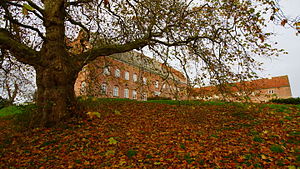
Rugård (Rosmus Sogn)
Rugård Slot ligger på en bakke - her set fra sydøst.
Rugård Slot 10.11.14, fra sydøst, 2
Rugård er en hovedgård i Rosmus Sogn i det tidligere Djurs Sønder Herred, Randers Amt, nu Syddjurs Kommune Region Midtjylland. Navnet nævnes første gang i 1183. Den har oprindeligt ligget i landsbyen Rosmus, og hørte indtil reformationen under Øm Kloster. Den nuværende hovedbygning ved Nørresø er opført omkring 1580-1590 af Hans Arenfeldt. Rugård er nok mest kendt for hekseprocesserne i 1680'erne under Jørgen Arenfeldt, kendt som Heksejægeren på Rugård.